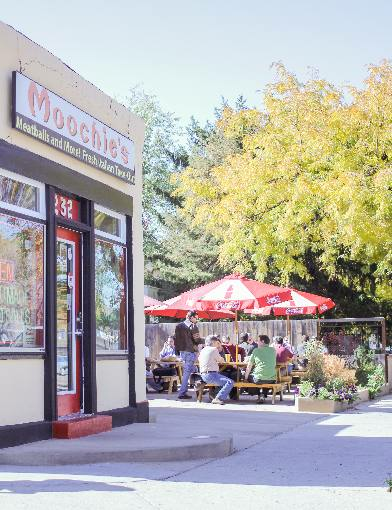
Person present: Yes